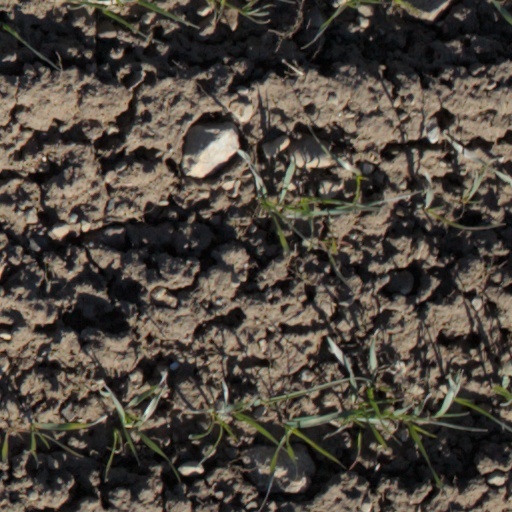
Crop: wheat